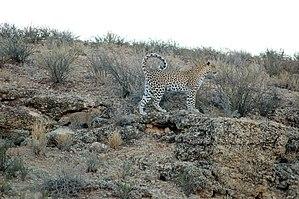
Une femelle léopard et son petit au Kgalagadi National Park, Afrique du Sud Čeština: Levhartí samice s mládětem (Národní park Kgalagadi, Jižní Afrika)
Le Léopard ou Panthère est une espèce de félins de la sous-famille des panthérinés. Ce félin présente un pelage fauve tacheté de rosettes ; une forme mélanique existe également. Excellent grimpeur et sauteur, le léopard a la particularité de hisser ses proies à la fourche d'un arbre pour les mettre hors de portée des autres prédateurs.